249 Ilse

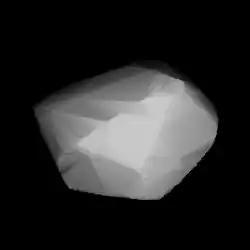
3D model based on lightcurve data

249 Ilse is a Main belt asteroid. It has an unusually slow rotation period, about 3.5 days.